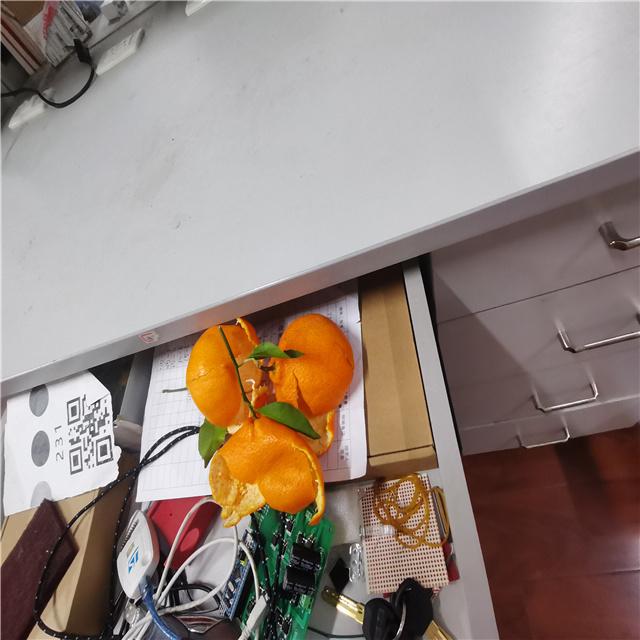
Label: peels